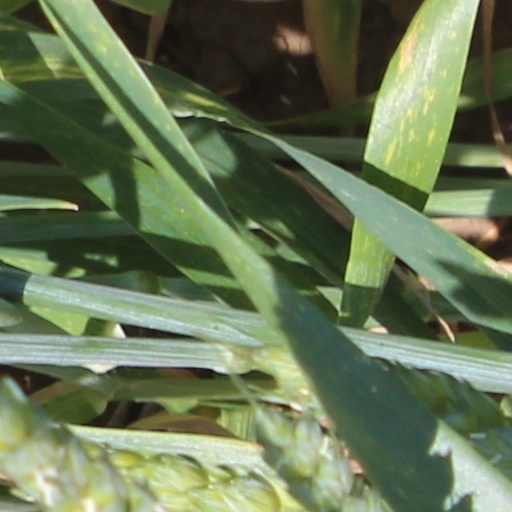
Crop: wheat